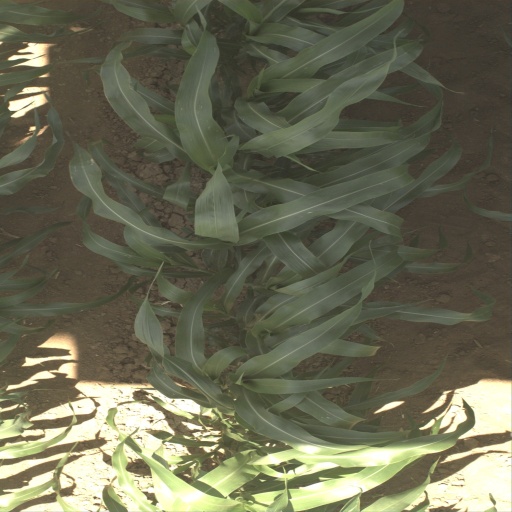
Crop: sorghum